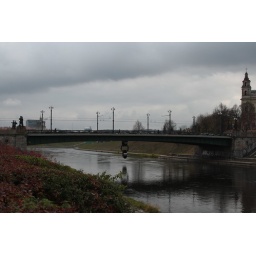
The green bridge in Vilnius,note the huge stainless steel chain links hanging underneath